Pryor Mountains Wild Horse Range

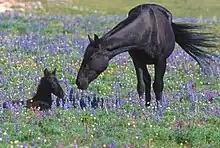
A mare attends to her foal on the Pryor Mountains Wild Horse Refuge.

Also at issue were BLM practices for managing horses in protected areas. Under BLM policy, ranchers could release a branded mare into a herd and then, the following year, round up the band the mare ran with for slaughter or sale. In Nevada, state law permitted ranchers to round up any unbranded horses on their private land and slaughter or sell them. Concerned about these practices, and about continuing horse hunts in unprotected areas, Johnston and her group began working to pass federal legislation to protect feral horses throughout the U.S. She was joined by a number of prominent people, including country music singer Judy Lynn, "Gunsmoke" actress Amanda Blake, and "Manchester Union Leader" publisher and conservative William Loeb III.